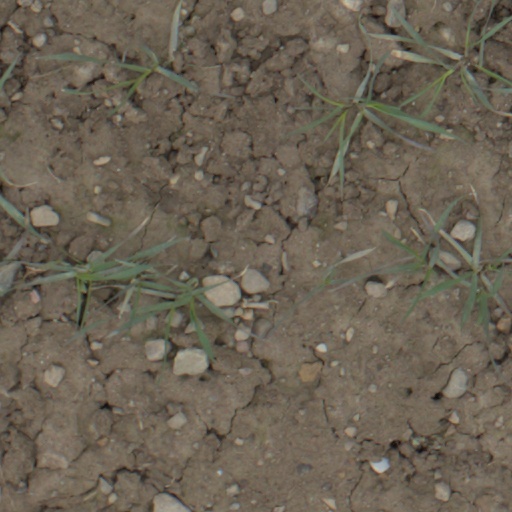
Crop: wheat